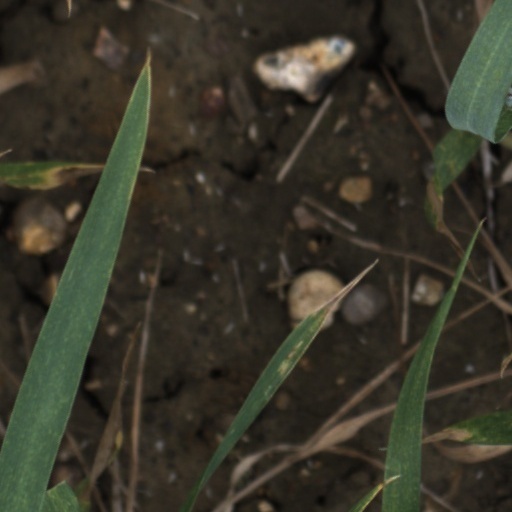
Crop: wheat